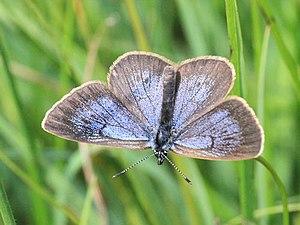
L’Azuré des paluds est une espèce de lépidoptères de la famille des Lycaenidae et de la sous-famille des Polyommatinae.